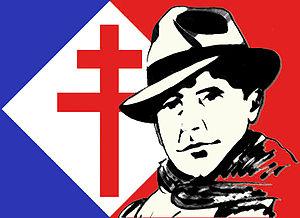
Proposition de logo de la Résistance française (Jean Moulin et Croix de Lorraine).
Jean Moulin, né le 20 juin 1899 à Béziers et mort le 8 juillet 1943 près de Metz, en Moselle annexée, est un haut fonctionnaire et résistant français.
Eugène Déchelette de son vrai nom Eugène Marie Auguste Déchelette, né le 5 janvier 1906 à Roanne et mort le 8 novembre 1973 à Troyes, Compagnon de la Libération, est un résistant et industriel français.
L'abbé Robert Bourgeois, né à Besançon le 19 avril 1910 et décédé dans le camp de Dora le 4 avril 1944, était un ecclésiastique et un résistant français.
L’opération Spencer est une offensive alliée, sous commandement britannique, commencée le 29 août 1944 et terminée le 14 septembre qui avait pour but de gêner le repli des troupes allemandes du sud-ouest vers le nord-est de la France après la fin de la bataille de Normandie et le débarquement de Provence. Elle consista dans des opérations de harcèlement des troupes allemandes, auxquelles participèrent à cette opération 60 jeeps des SAS français lourdement armées, dans les départements de Loir-et-Cher, du Cher, de l’Indre et de l’Allier.
Opération Loyton est le nom de code donné à une mission du Special Air Service pendant la Seconde Guerre mondiale dans la moyenne montagne vosgienne entre le 12 août et le 9 octobre 1944.
Marcel Orsini décret du 7 mars 1945) au titre de son action dans la France libre.